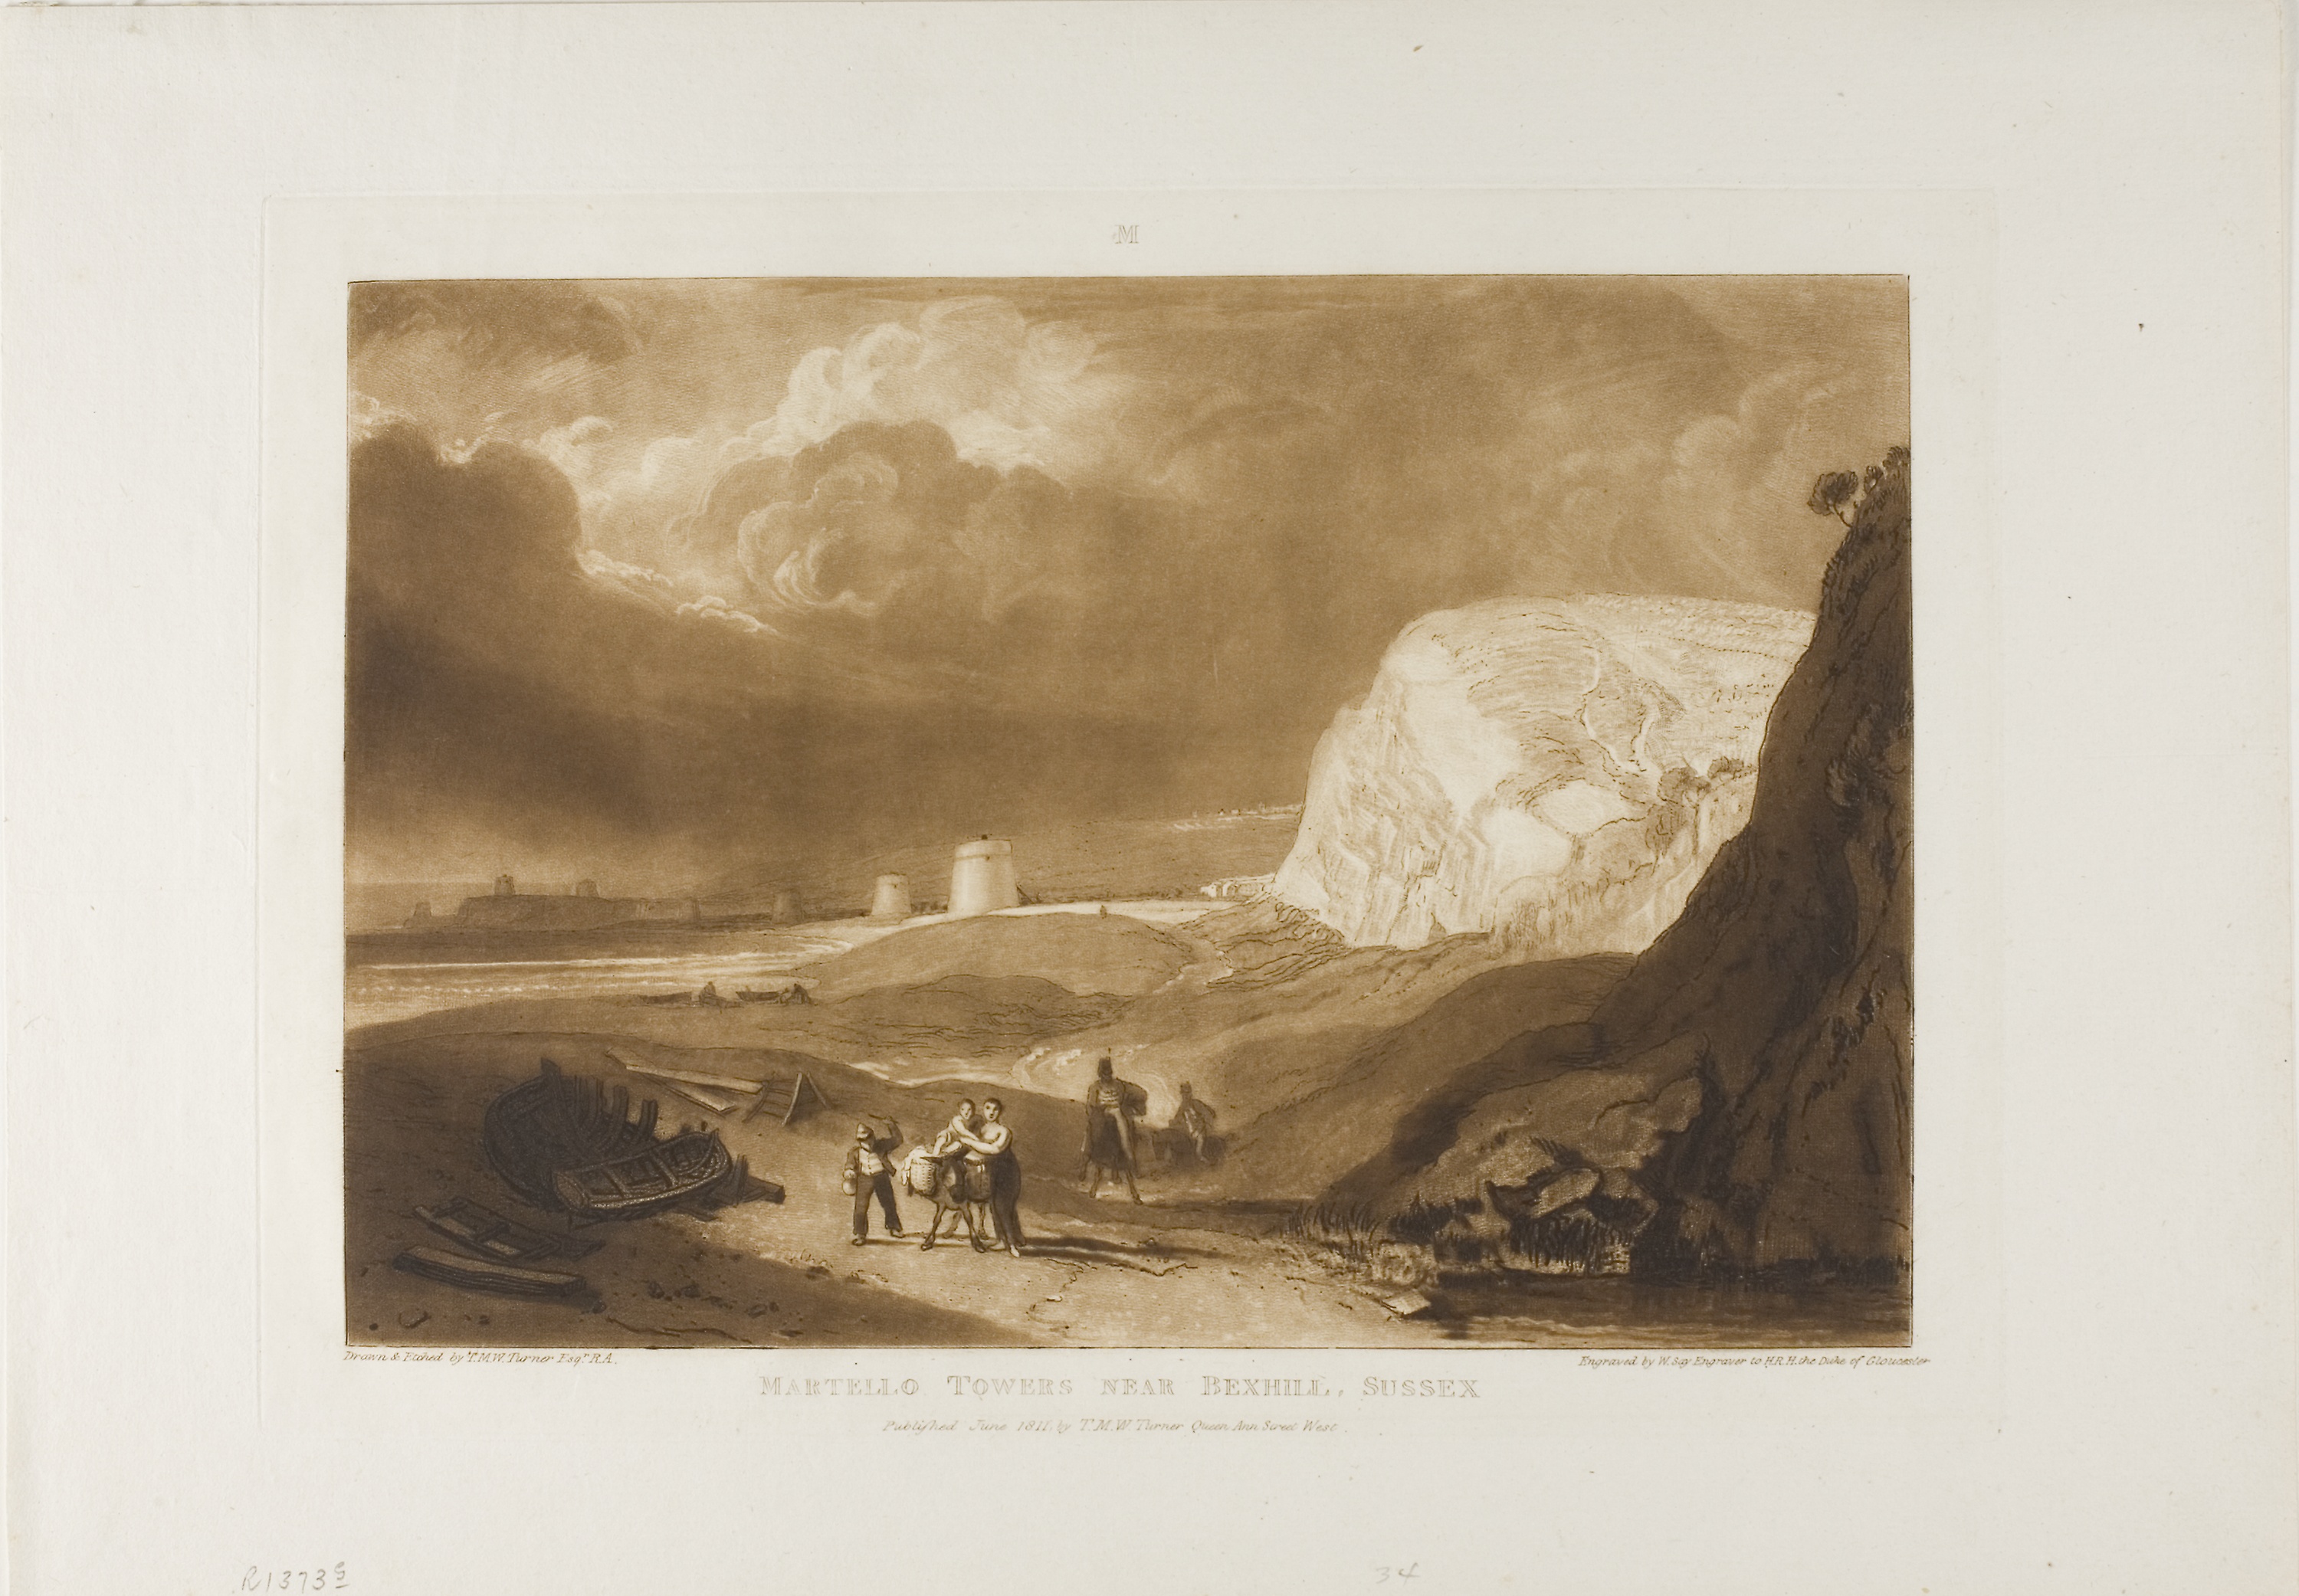
photograph, painting, art, visual arts, stock photography, illustration, room, photography, modern art, picture frame, landscape, artwork, history, drawing, terrain, paper, paper product